The Munsif Daily

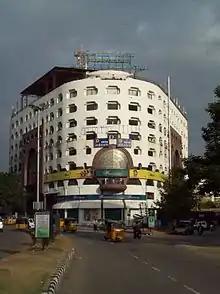
Khan Latheef Khan Estate, Office of "The Munsif Daily".

The Munsif Daily is an Urdu language newspaper published from Hyderabad in India. Its Editor-in-chief is Mohammad Abdul Jaleel. "The Munsif Daily" is the largest circulated Urdu newspaper in India.